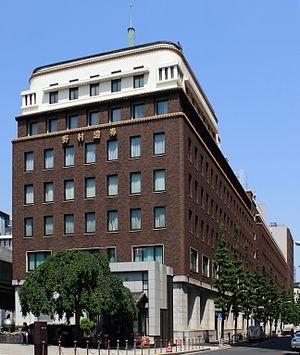
Nomura Holdings est une holding financière japonaise. Elle fait partie des constituants du TOPIX 100.